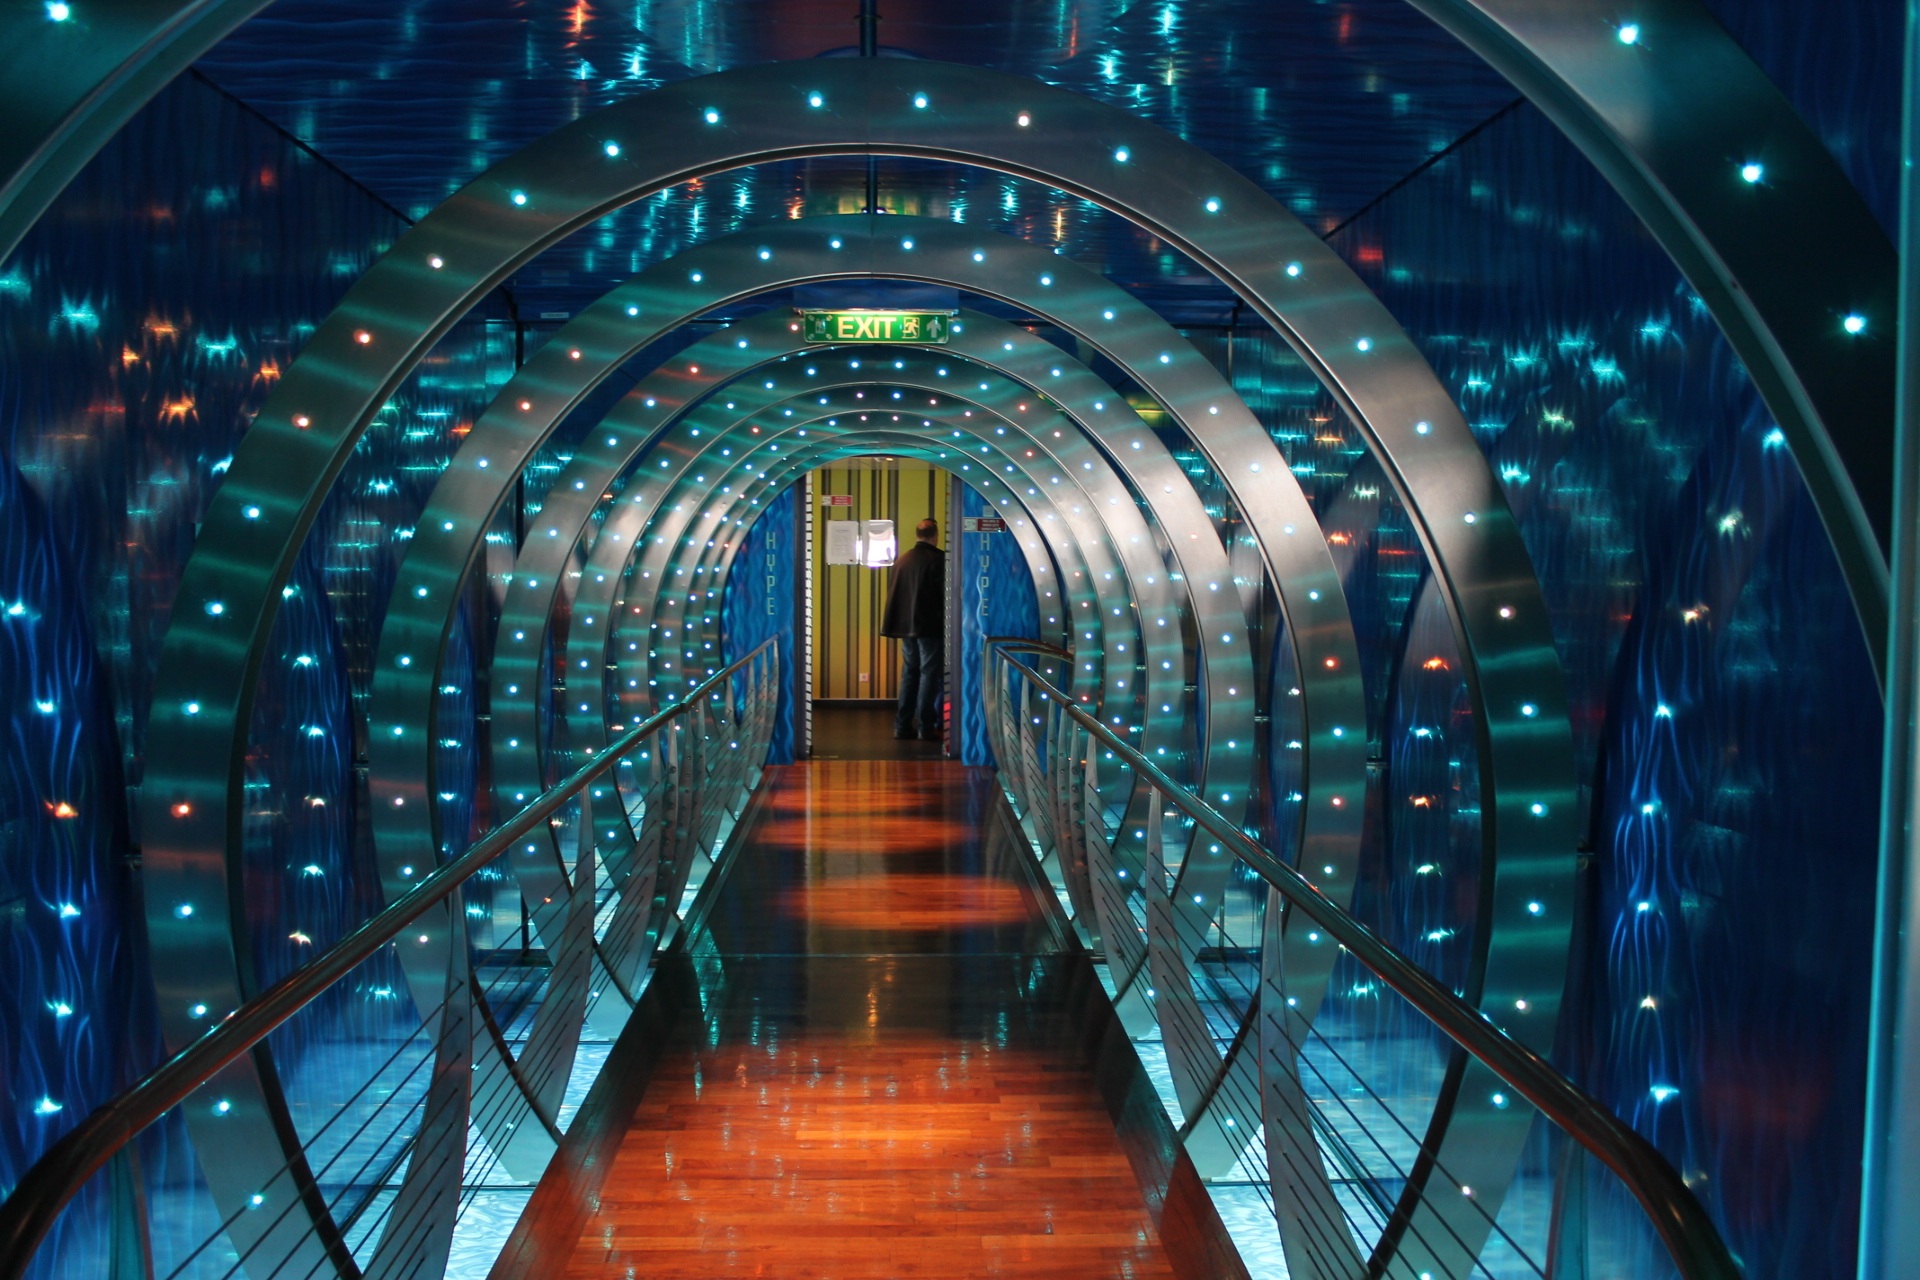
building, tunnel, modern, cruise, lights, symmetry, aida mar, anytime bar